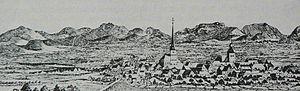
Melle est une municipalité de Basse-Saxe, dans l'arrondissement d'Osnabrück, en Allemagne. La municipalité actuelle correspond à la fusion opérée en 1972 de la ville de Melle et de l'ancien district de Melle, dissous.